Yene

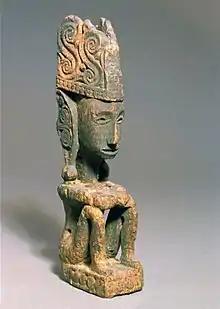
A yene, a Leti Island statue of the ancestor. The seated posture of the statue indicates that it is a spirit vessel for the male ancestor.

Yene are small wooden statues found throughout the Leti Islands, in the southeastern part of the Maluku archipelago in eastern Indonesia. Yene are believed to act as a vessel where the ancestor spirit would reside temporarily before departing to the land of the dead.